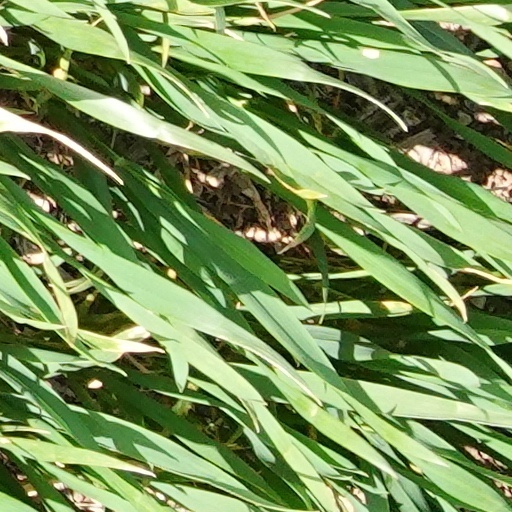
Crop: wheat